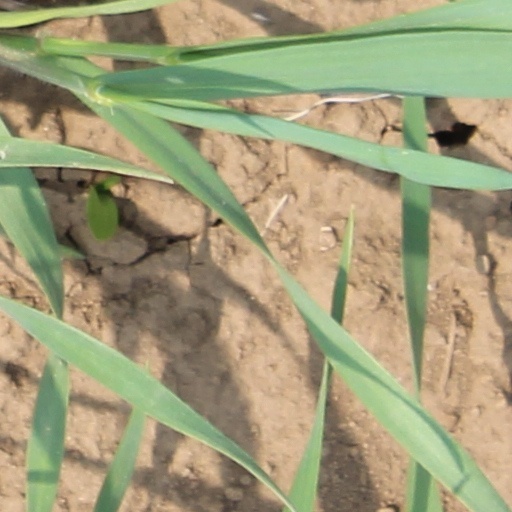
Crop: wheat